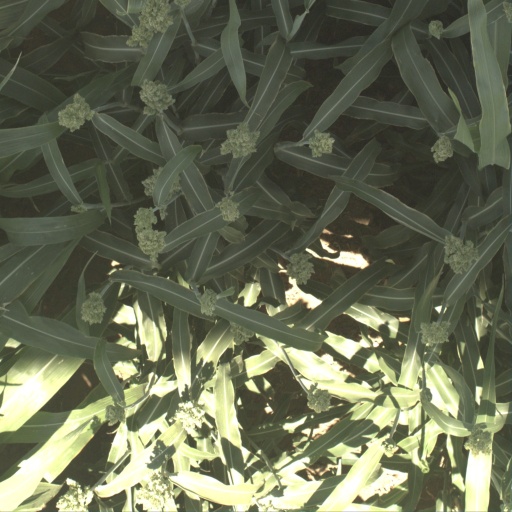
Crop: sorghum